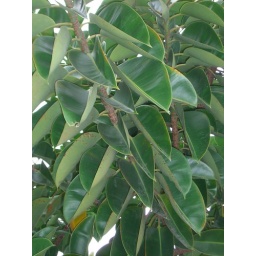
Day 3 - Tropical tree near beach